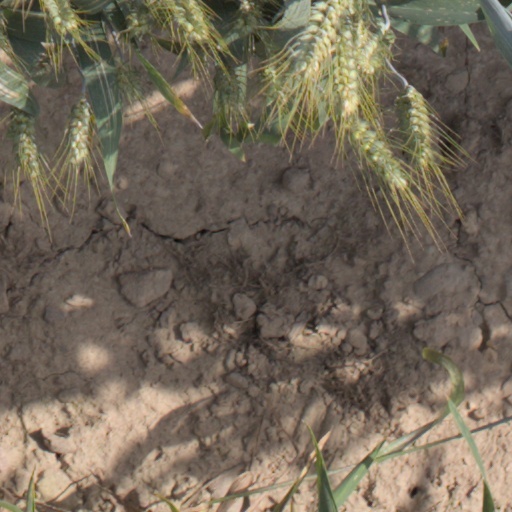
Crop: wheat